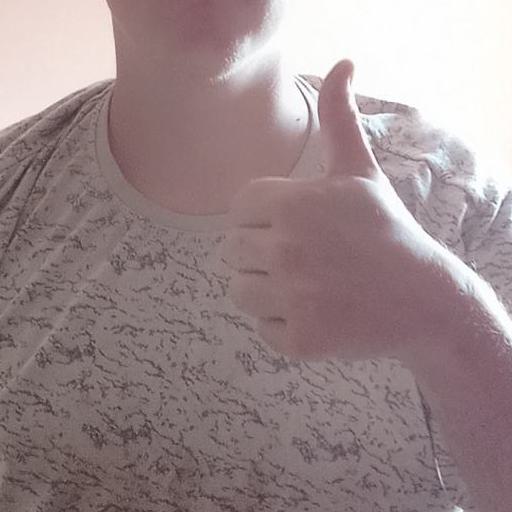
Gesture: like